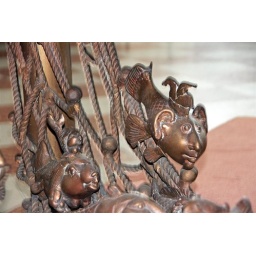
We are all fish in a great ocean